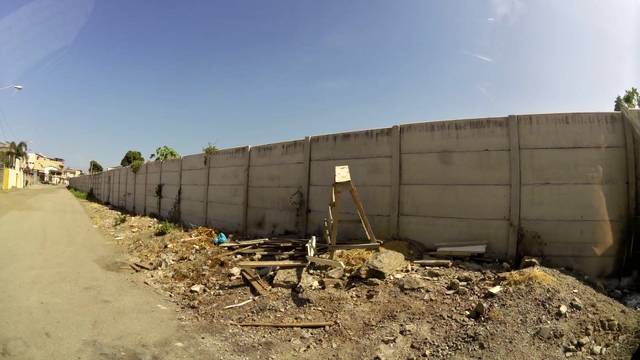
Region: Ecuador
Coordinates: -2.188, -79.913